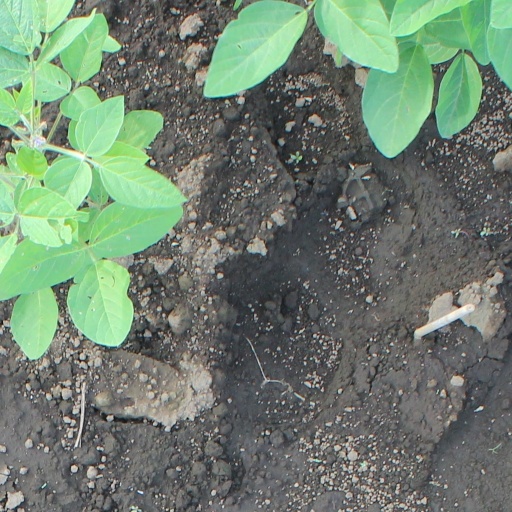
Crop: soybean